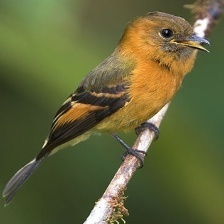
Species: CINNAMON FLYCATCHER
Scientific name: PYRRHOMYIAS CINNAMOMEUS